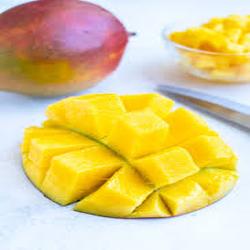
Label: Mango